Pendlebury

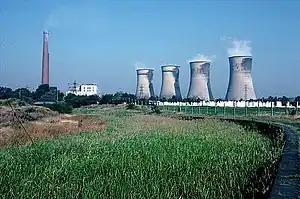
Agecroft Power Station in 1985

Pendlebury saw extensive coal extraction until the closure of Agecroft Colliery in the 1990s. Wheatsheaf Colliery was on Bolton Road between Carrington Street and City Walk on what is now the Wheatsheaf Industrial Estate and Newtown Colliery (on the Clifton/Newtown, Pendlebury boundary, bounded by Manchester Road/Bolton Road (A666), Billy Lane, Rake Lane and the pit lodge ('the Dam'), which later became known as "Queensmere"). Agecroft Colliery reopened in 1960 following an investment of £9,000,000 and seven years of establishment works. Agecroft stood on the site of Lumn's Colliery which had an unusual arrangement of winding gear concealed in three huge towers – the tallest of which was high and which was abandoned in 1932. After 1947 Agecroft Colliery sent much of its coal to the CEGB's Agecroft Power Station, via a conveyor belt system that crossed a bridge over Agecroft Road. Mining finished in 1990, and the Agecroft Colliery site is now home to the Agecroft Commerce Park.